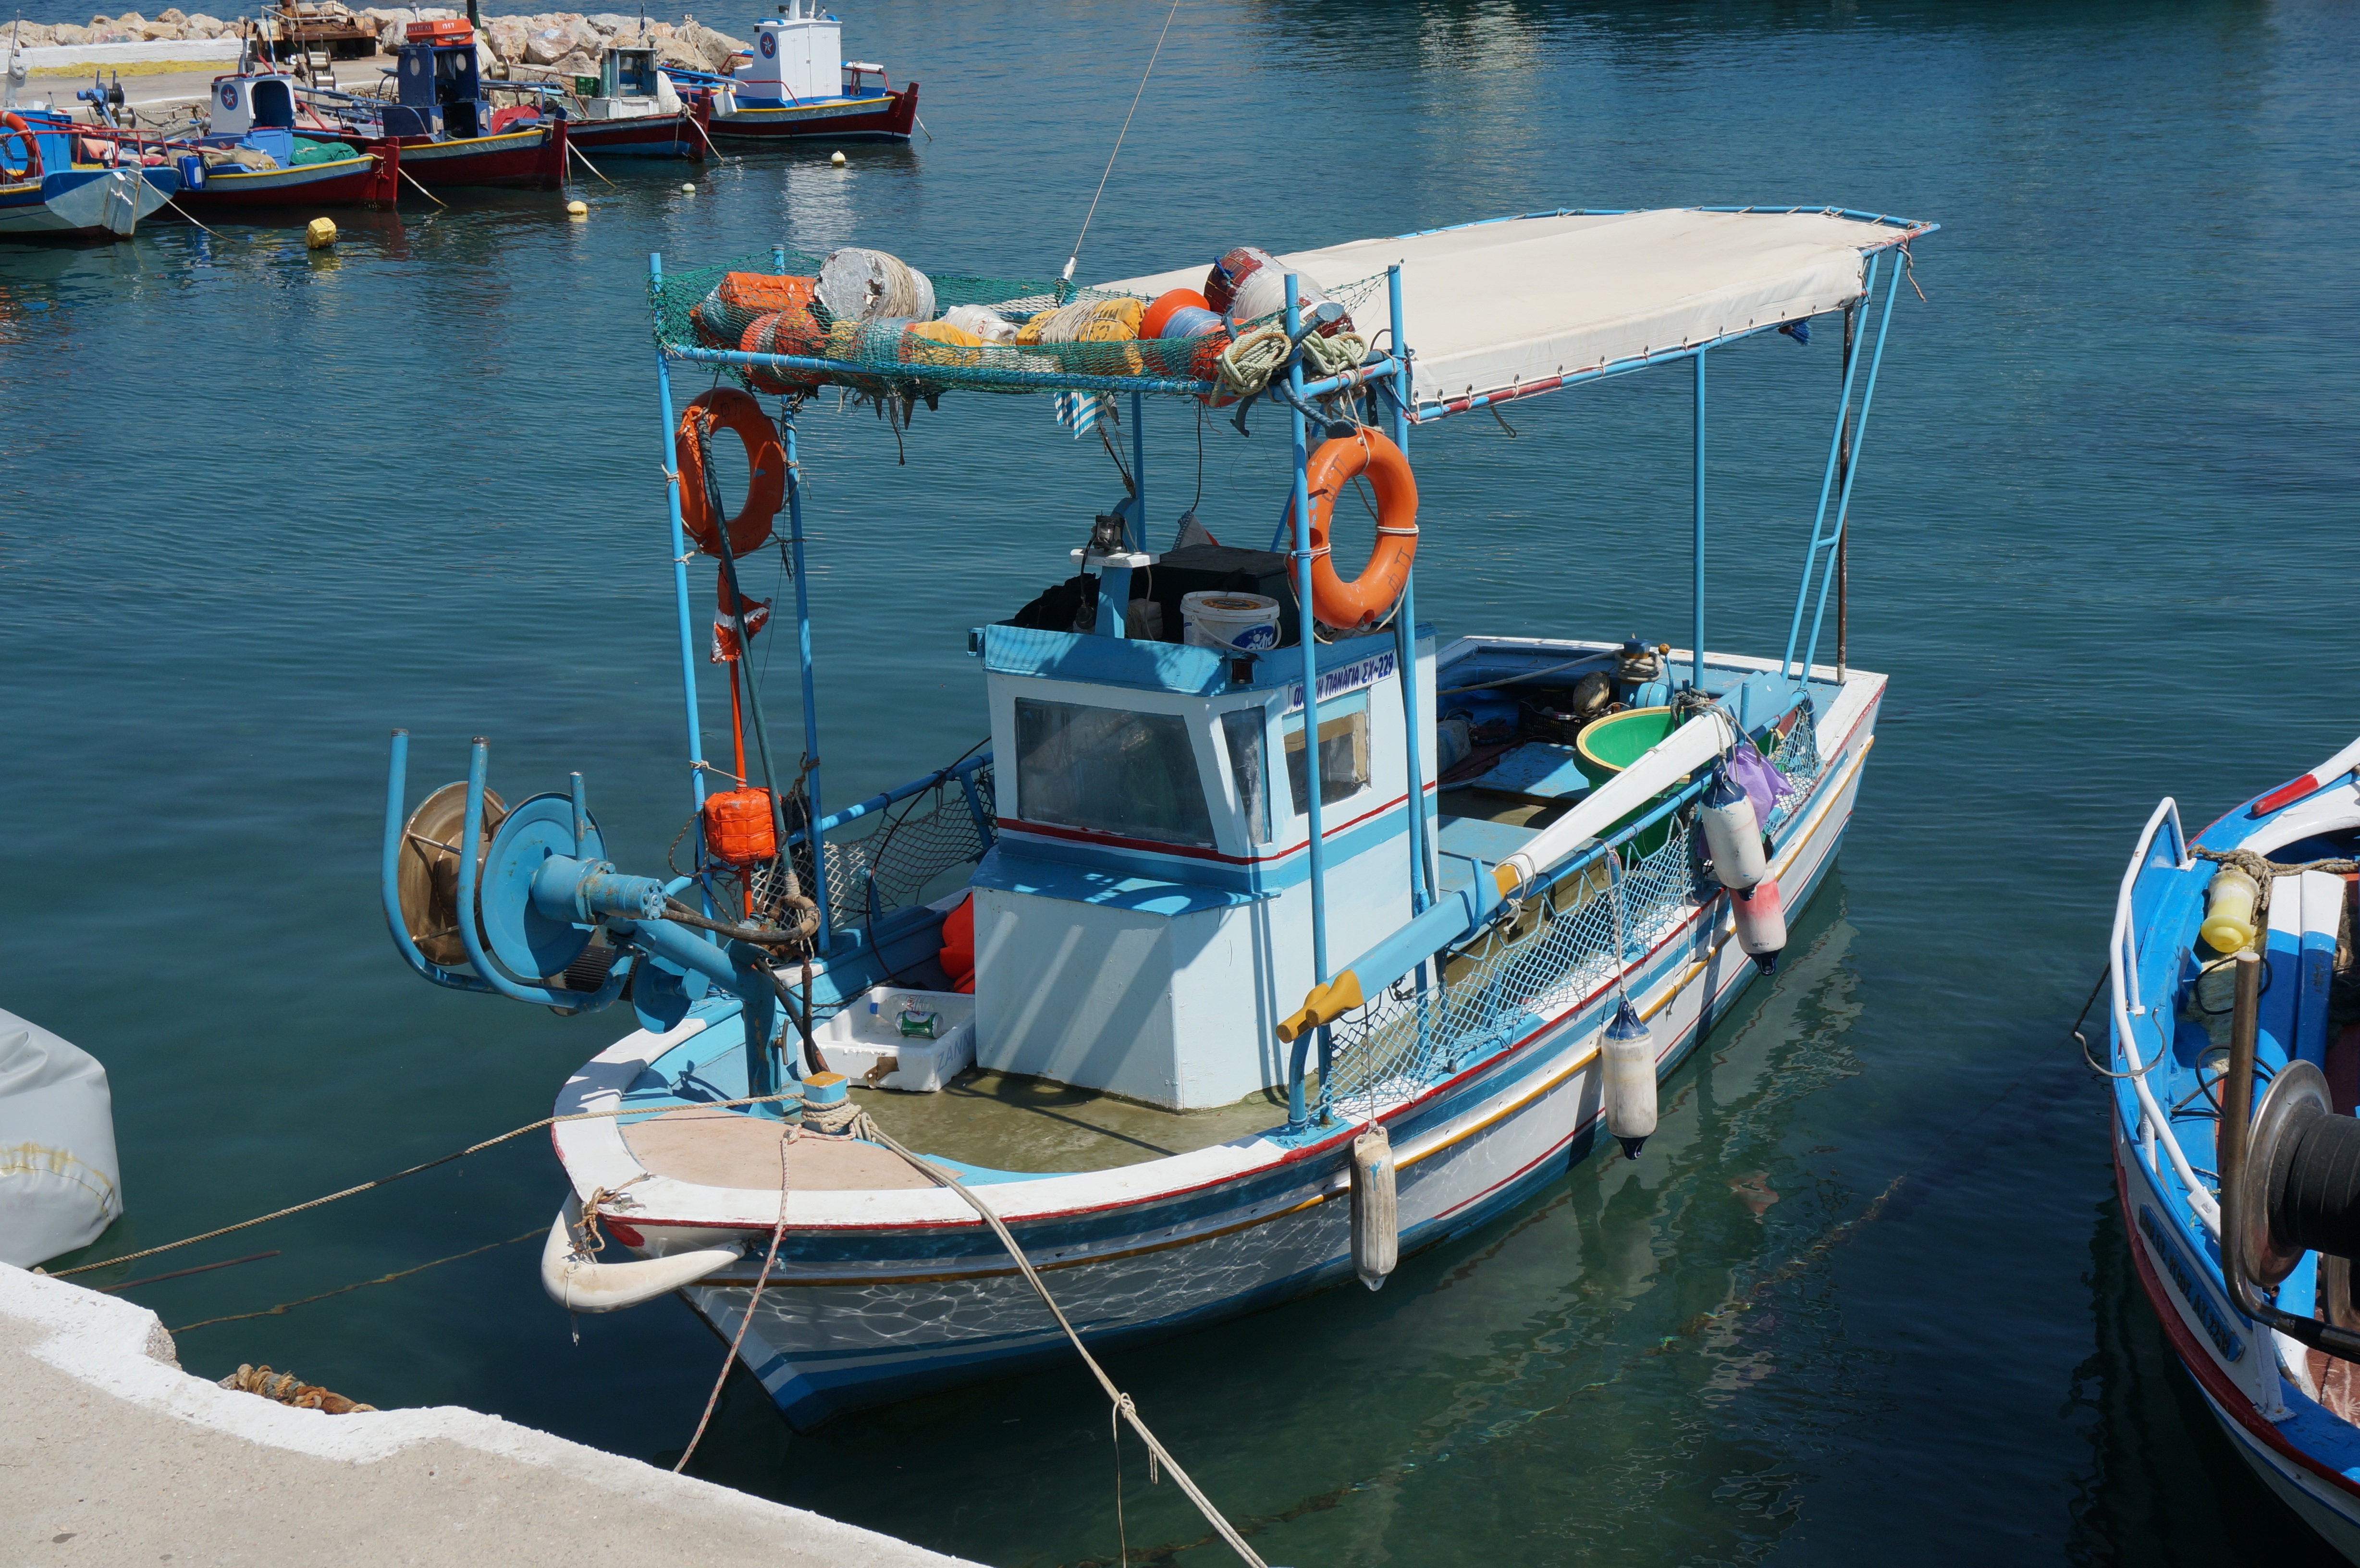
sea, water, nature, dock, sun, boat, vehicle, harbor, marina, waterway, fishing boat, boating, greece, watercraft, fishing vessel, chios